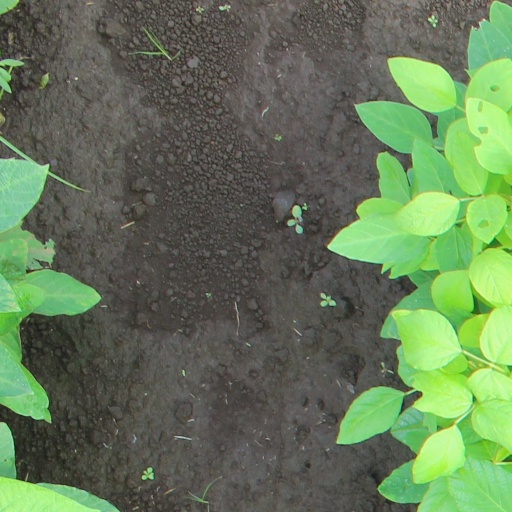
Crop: soybean